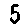
Label: 5